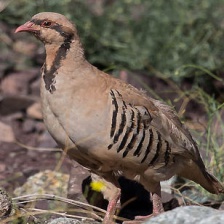
Species: CHUKAR PARTRIDGE
Scientific name: ALECTORIS CHUKAR
ImageNet parent category: partridge